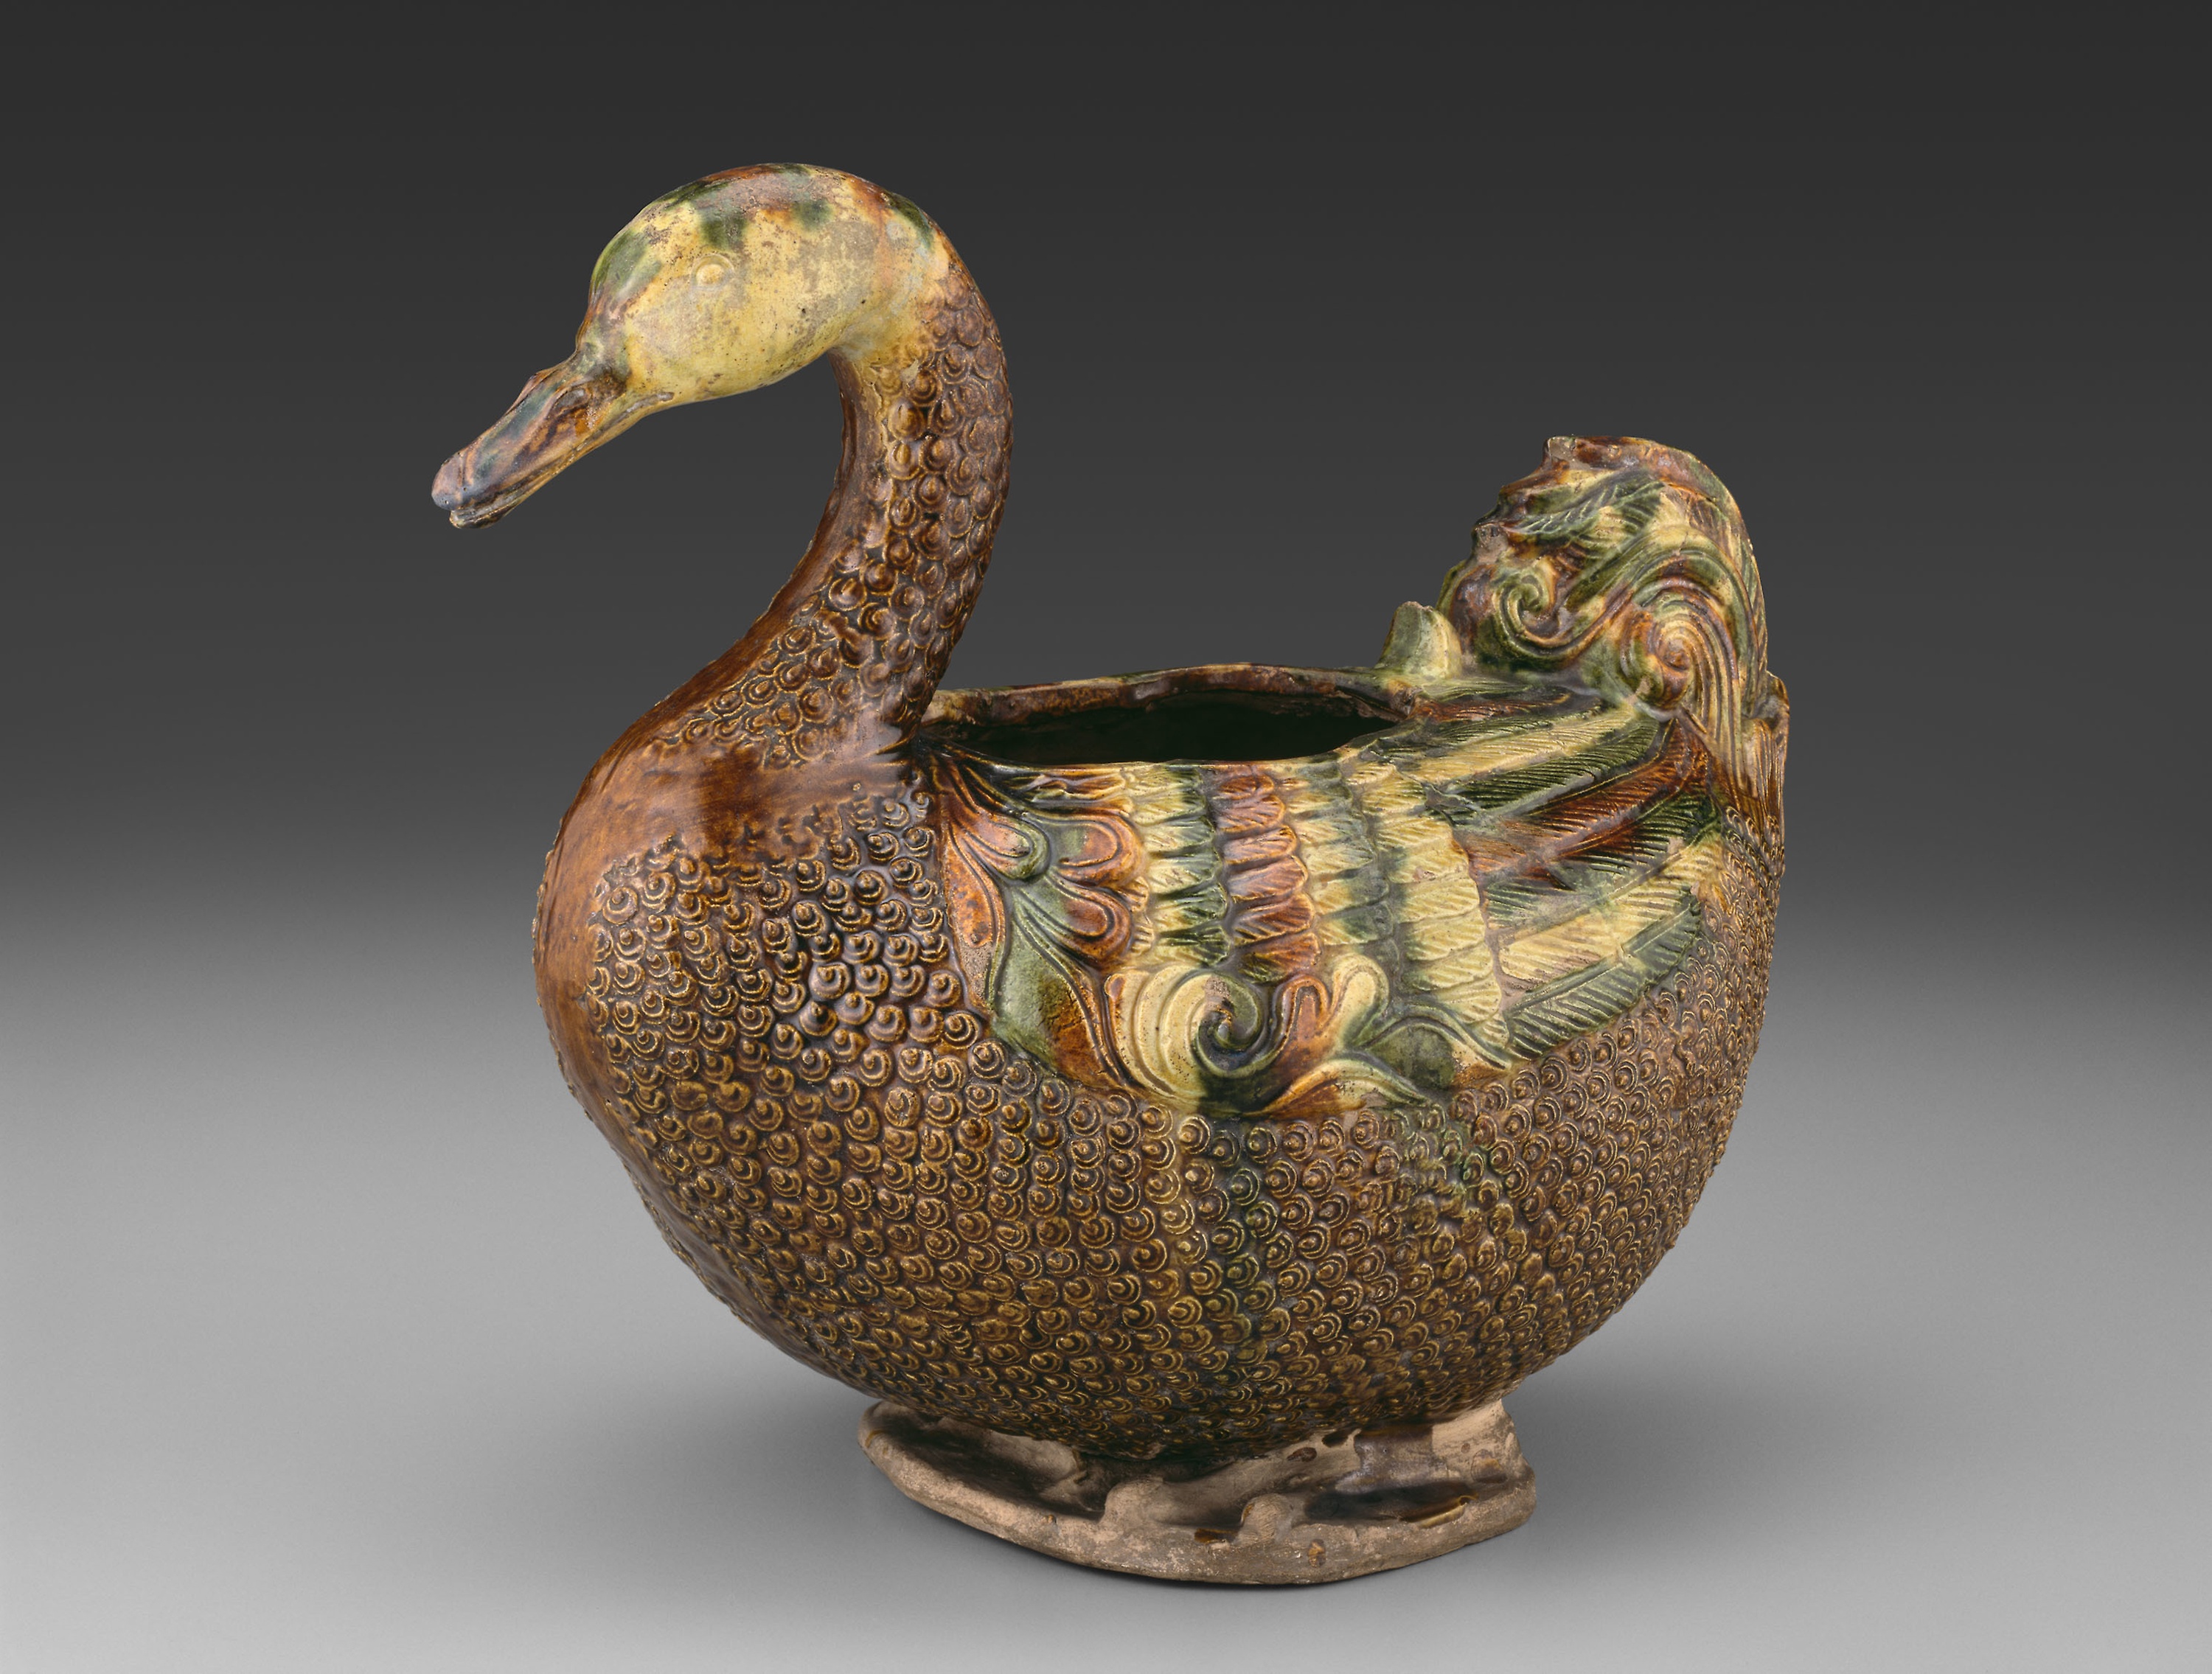
duck, water bird, ducks geese and swans, pottery, ceramic, artifact, waterfowl, tableware